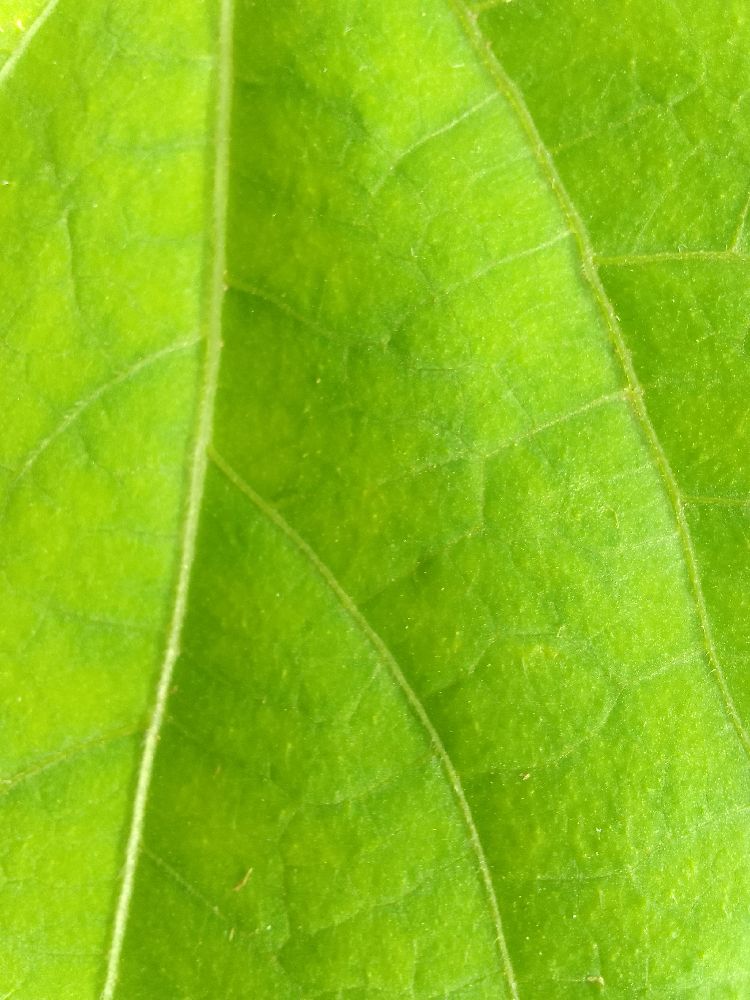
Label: healthy